Half Moon, Herne Hill

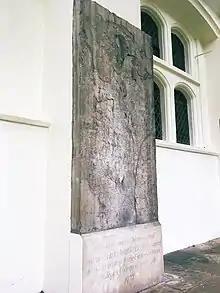
Photo of Edward Alleyn memorial stone outside the Christ's Chapel of God's Gift, Dulwich, UK.

The Half Moon is a Grade II* listed public house at 10 Half Moon Lane, Herne Hill, London. It is one of only 270 pubs on the Campaign for Real Ale's National Inventory of Historic Pub Interiors, was frequented by the poet and writer Dylan Thomas, and was a noteworthy live music venue for nearly 50 years, hosting three gigs by U2 in 1980. In 2015, The Half Moon Public House was listed by Southwark Council as an Asset of Community Value, and is described by Nikolaus Pevsner as, "a cheerful corner pub of 1896".